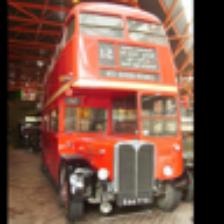
Label: NonHuman